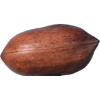
Label: Nut Pecan 1